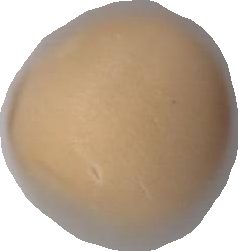
Variety: Grobogan